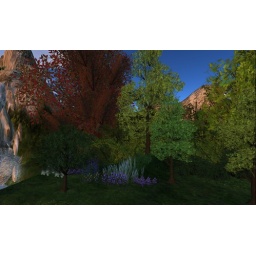
Still making new trees and plants for this but it will be opening soon in Second Life !